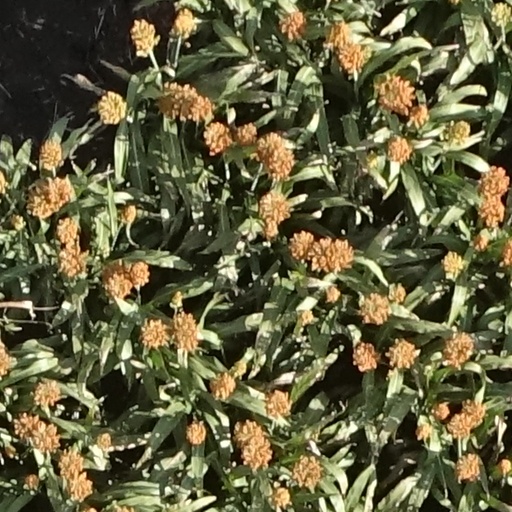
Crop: sorghum